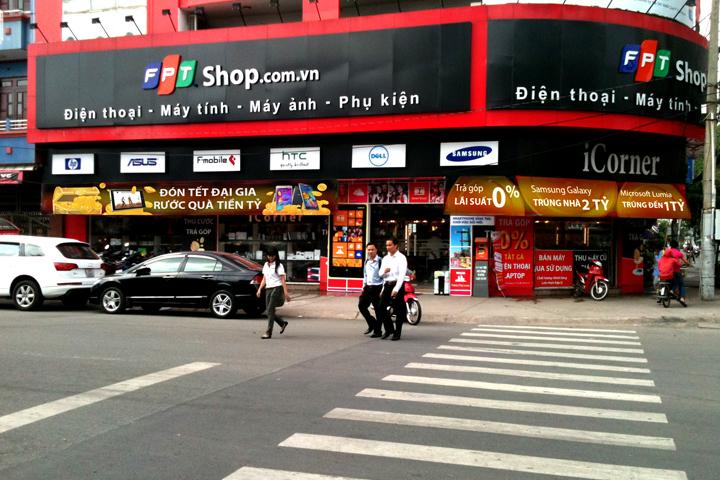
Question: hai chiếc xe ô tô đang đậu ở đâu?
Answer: ở trước một cửa hàng điện máy